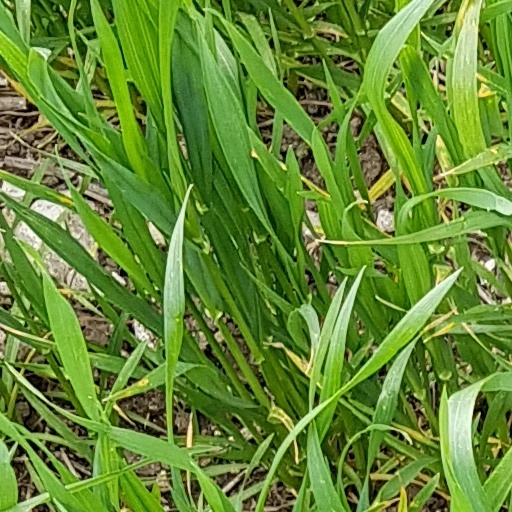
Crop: wheat